Siege

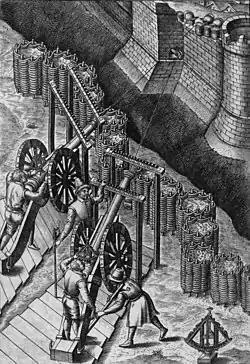
Late 16th-century illustration of cannon with gabions

However, new fortifications, designed to withstand gunpowder weapons, were soon constructed throughout Europe. During the Renaissance and the early modern period, siege warfare continued to dominate the conduct of the European wars.